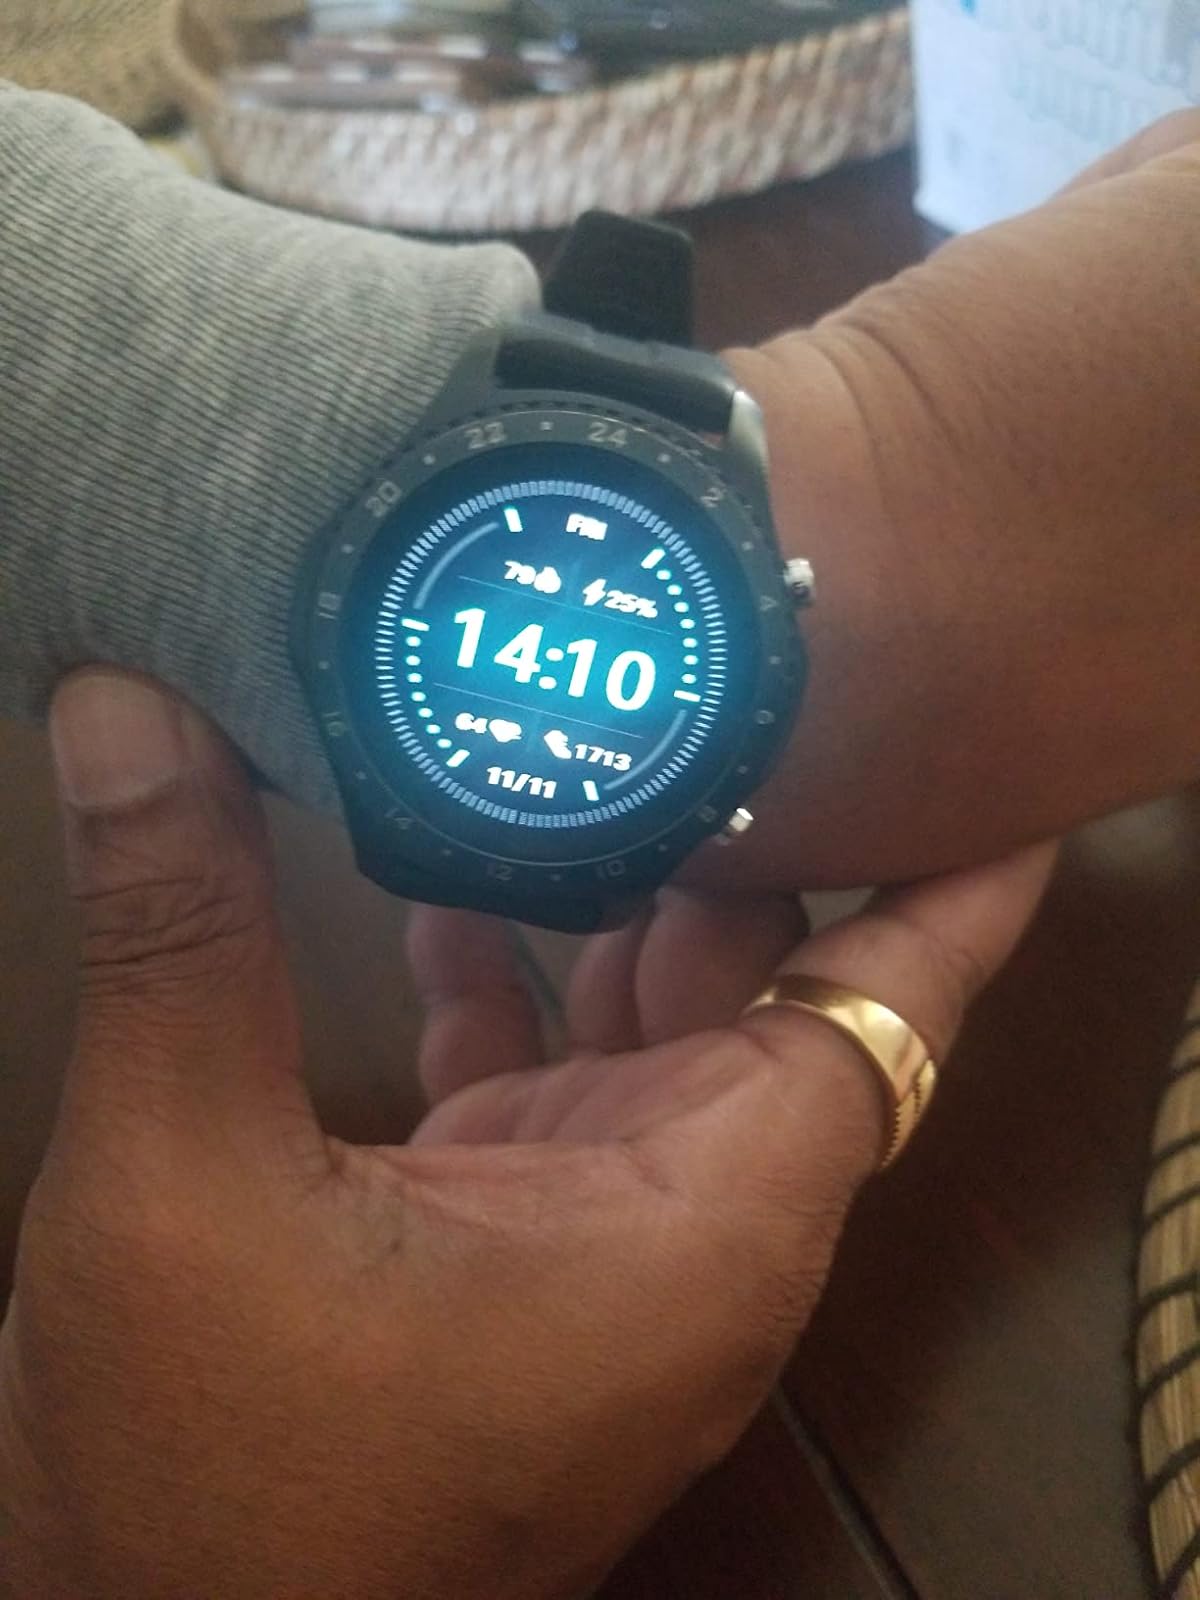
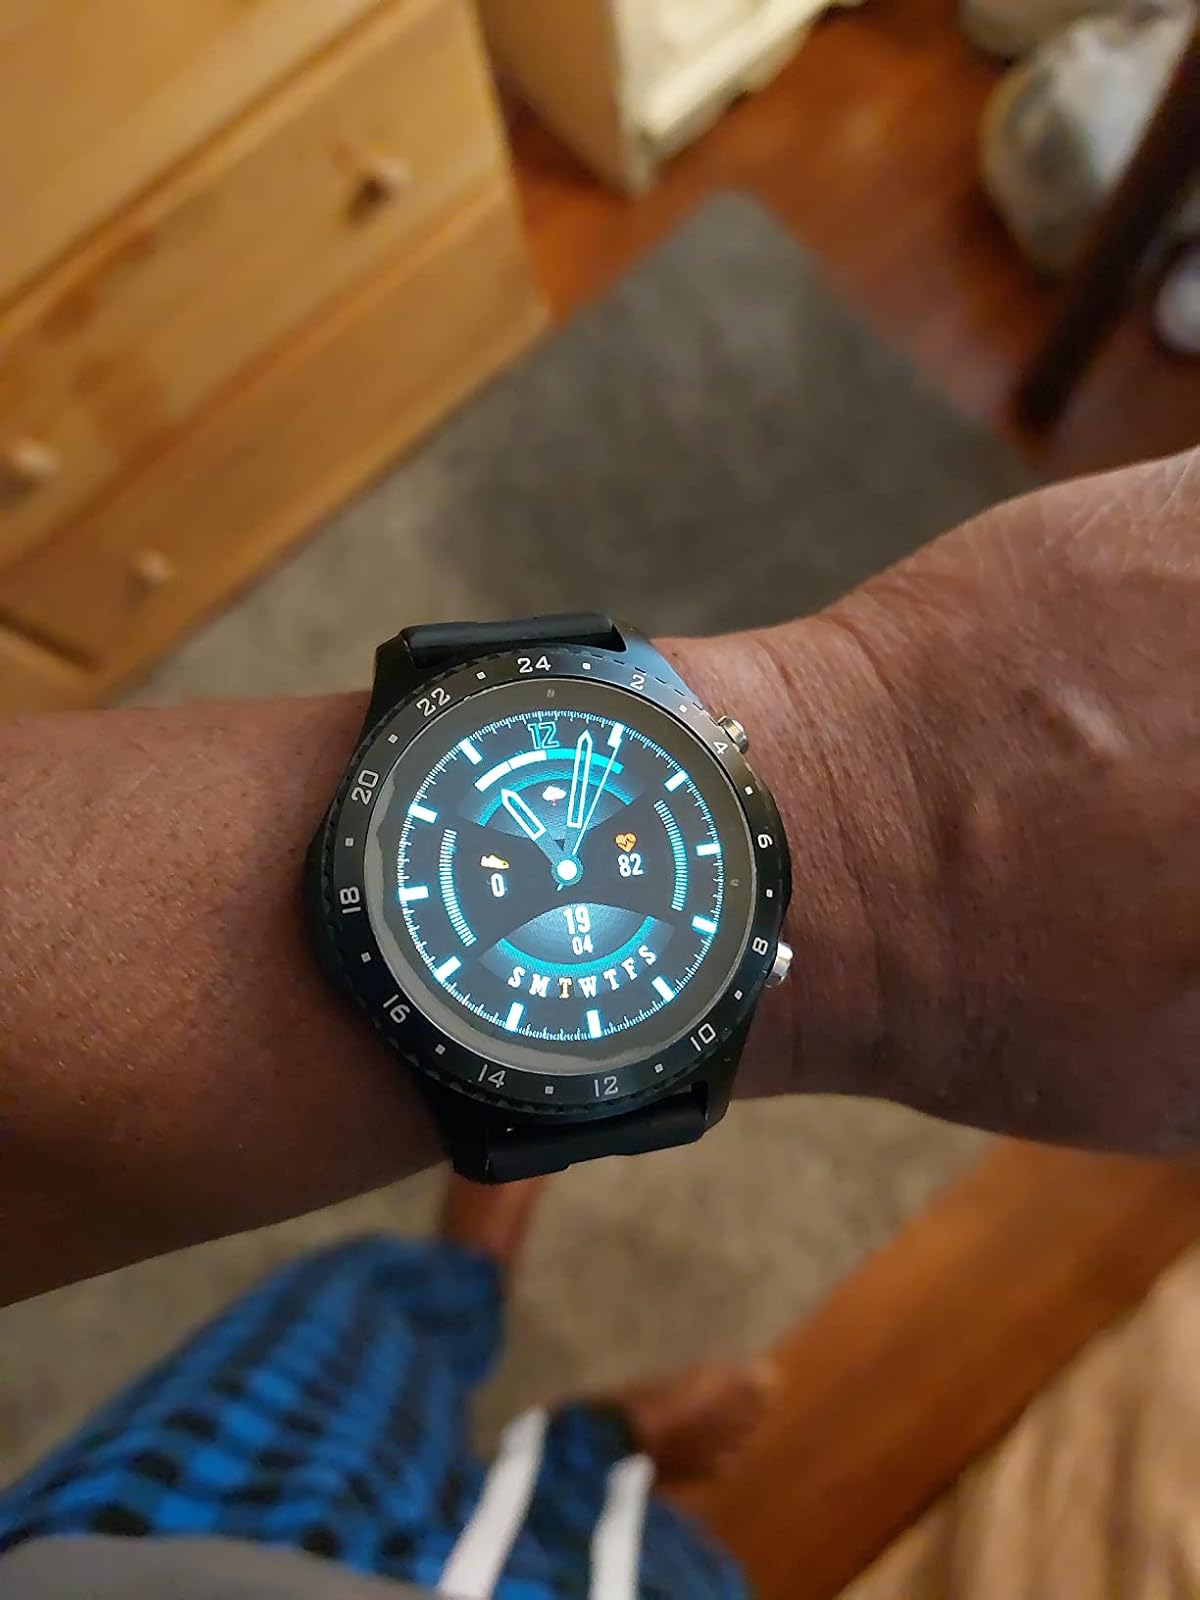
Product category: smartwatch
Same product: yes